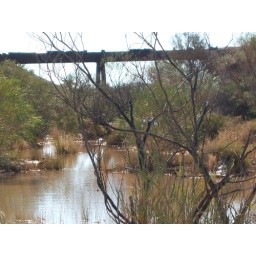
bridge over water Neale river